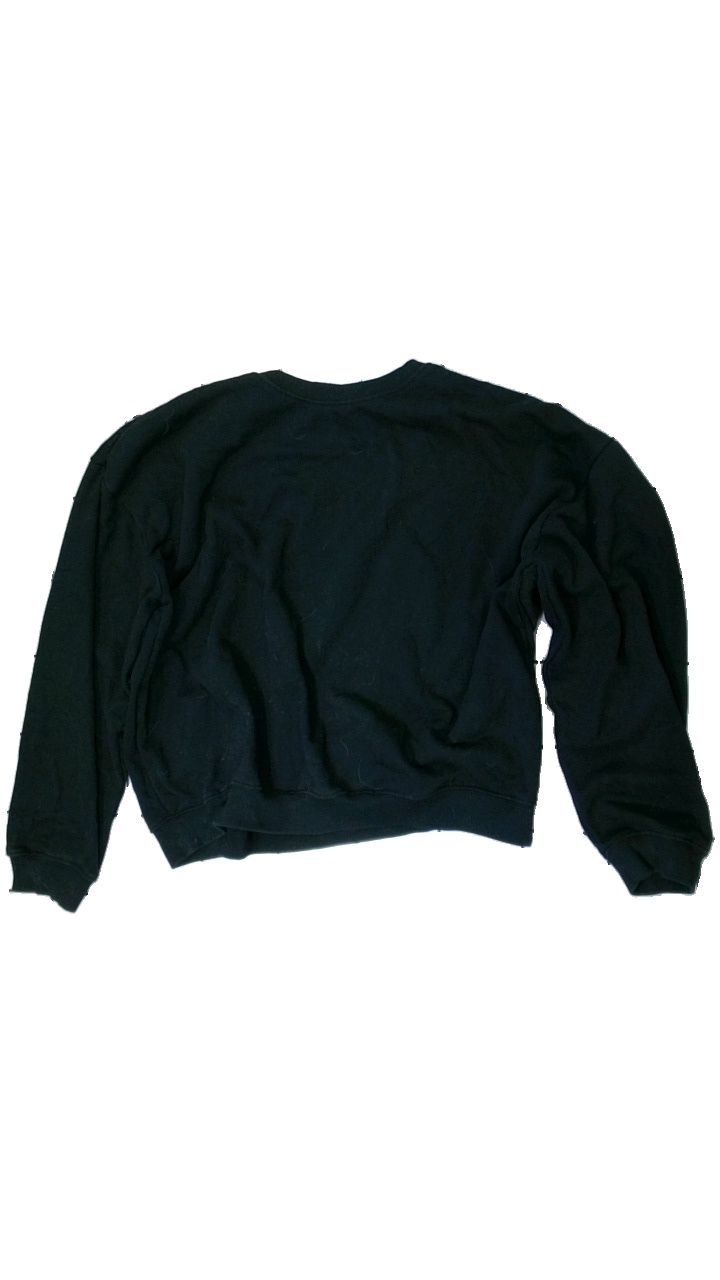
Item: Sweater (Ladies)
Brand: Lager 157
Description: Black sweatshirt
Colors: Black
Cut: Regular, C-collar
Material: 57% Cotton 43% Polyester
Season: All
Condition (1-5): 1
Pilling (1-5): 5
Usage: Export
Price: <50